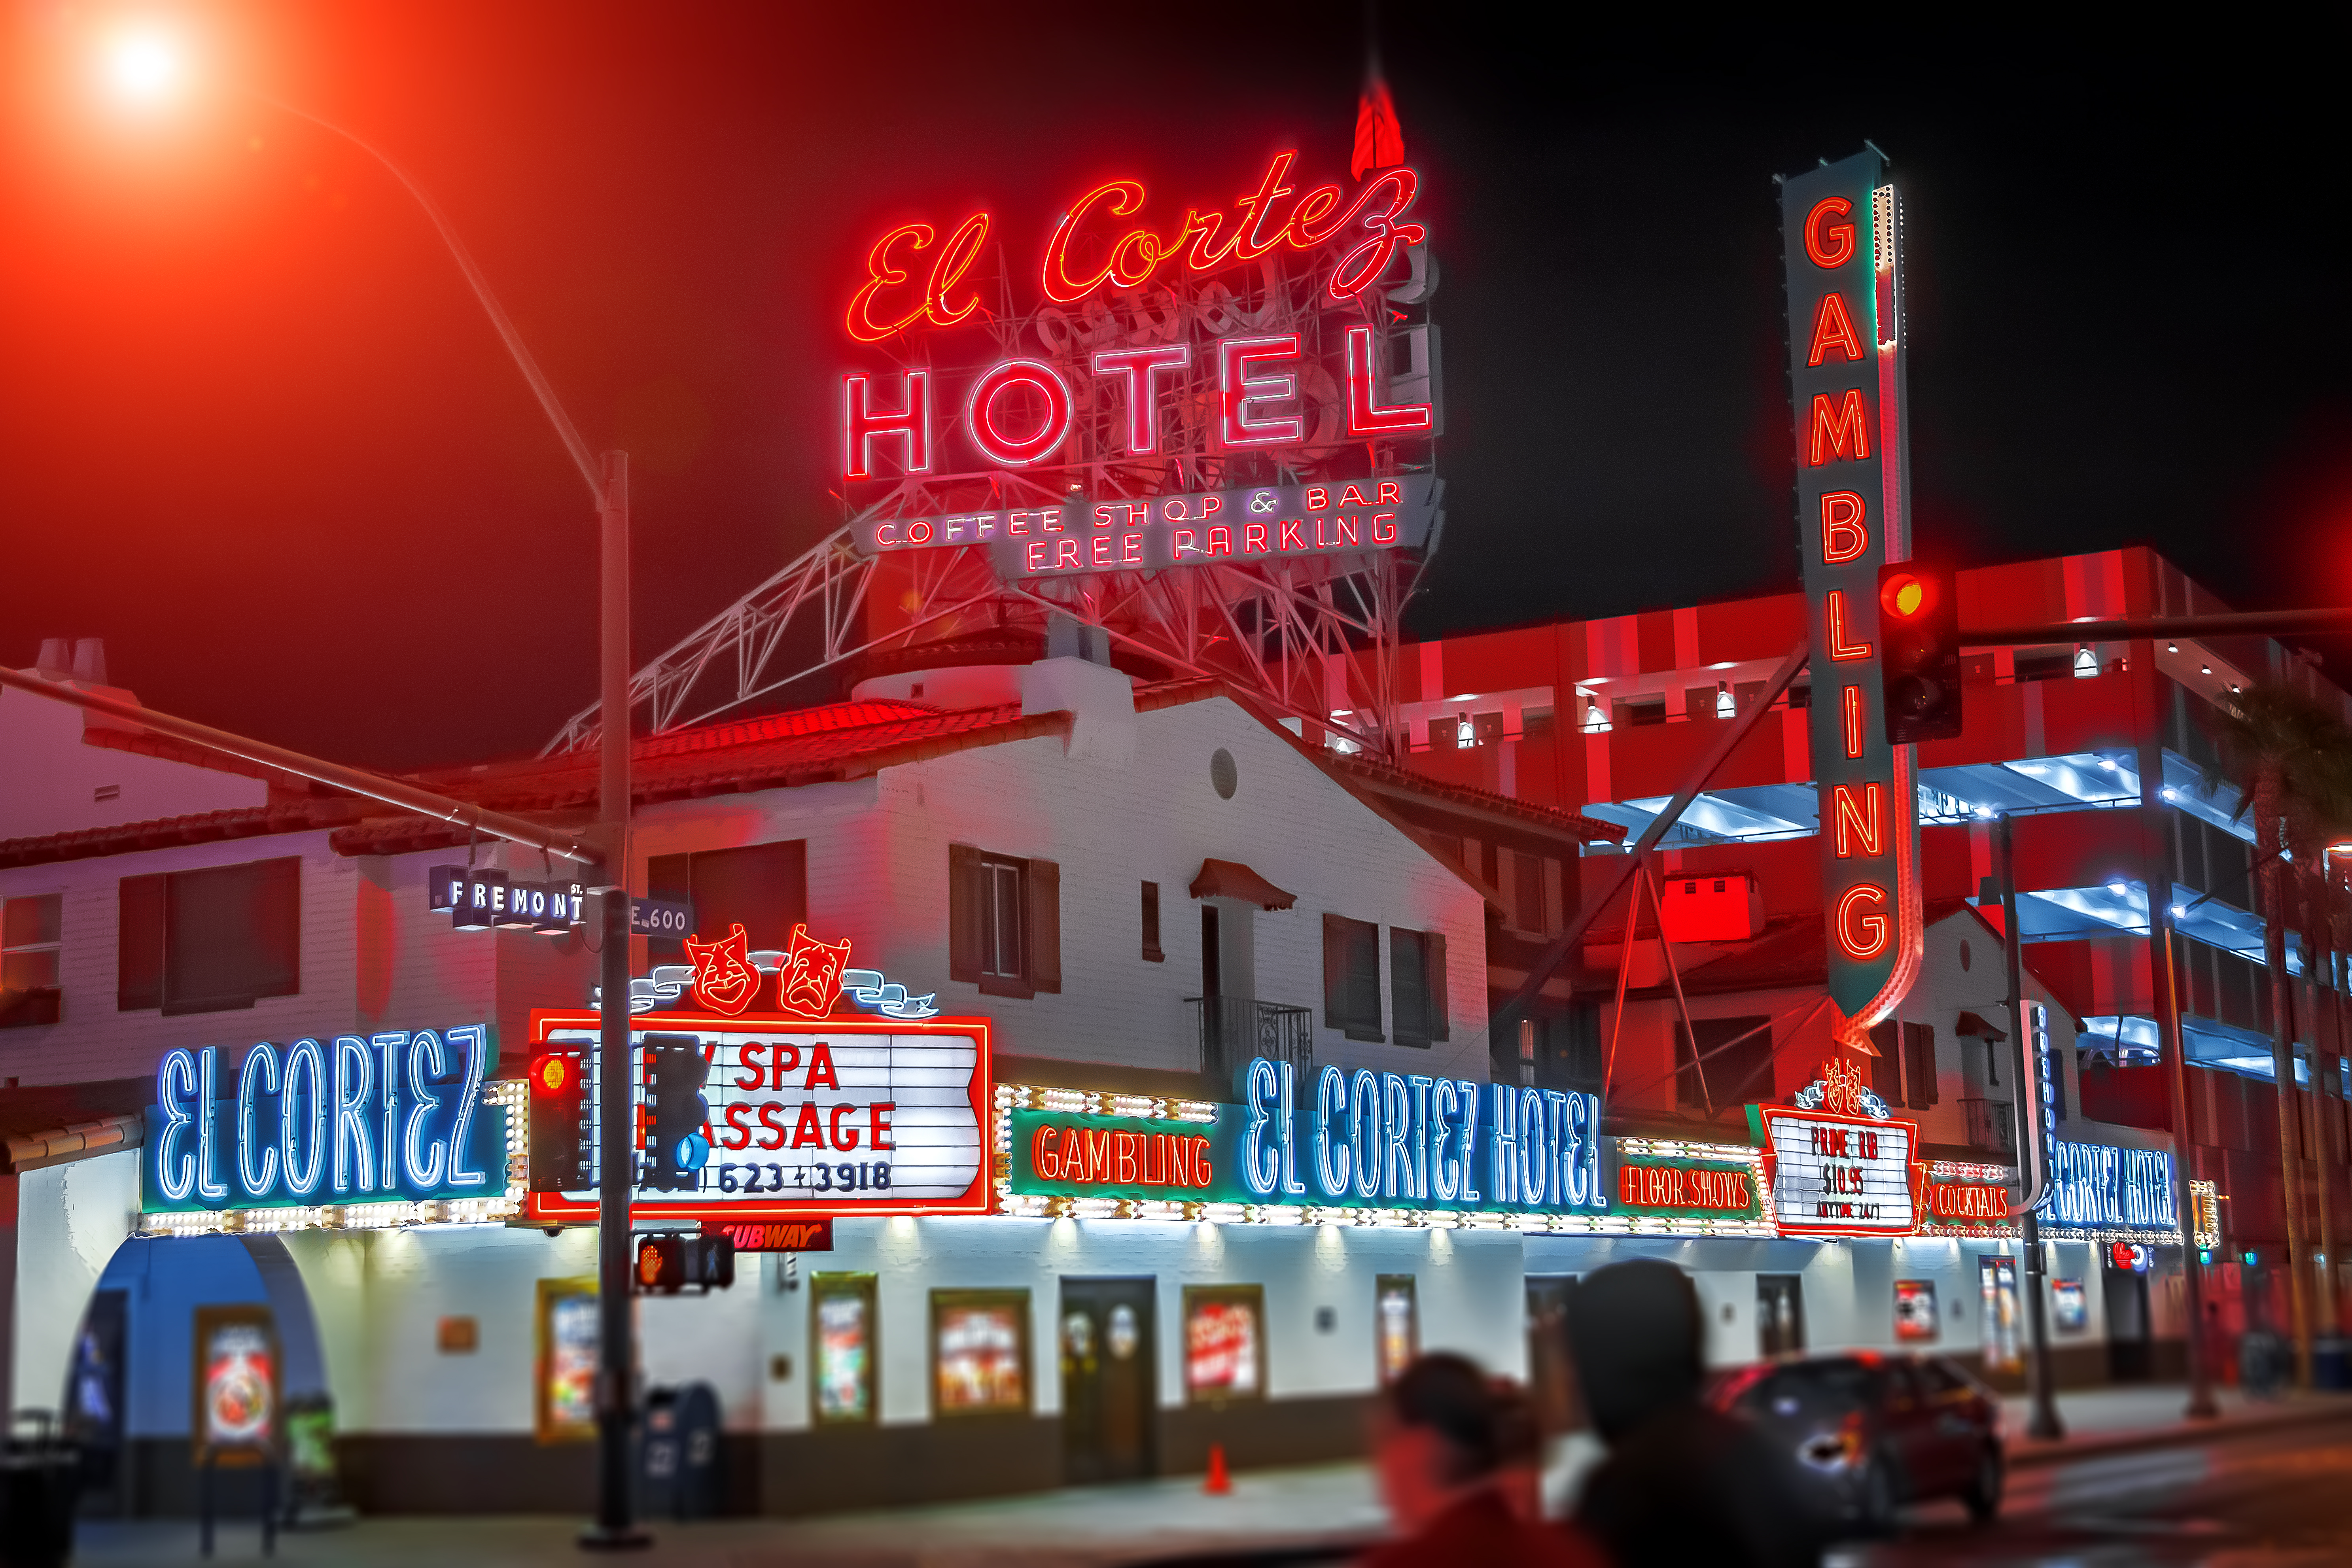
geotagged, las vegas, Las Vegas DownTown, nevada, united states, usa, a6500, art, attraction, Barrel Vault Canopy, California Hotel and Casino, city, City of Las Vegas, city scene, cityscape, Clark County, Clark County Nevada, Clark County NV, downtown las vegas, feet, fremont, Fremont Casino, Fremont District, Fremont District Las Vegas, Fremont Hotel and Casino, Fremont Street, Fremont Street Experience, Fremont Street Las Vegas, fse, glitter gulch, Golden Gate Hotel and Casino, Golden Nugget Las Vegas, Las Vegas Attraction, Las Vegas NV, las vegas strip, LED Display Canopy, model, neon lights, neon sign, Neonopolis, Pedestrian Mall, people, plaza, portrait, scenic, sightseeing, sin city, SlotZilla Zip Line, sony, SONY a6500, SONY Alpha 6500, sony mirrorless, street photography, streetscape, The Parking Plaza, tourist attraction, travel, travel photography, urban, vegas strip, Viva Vision, red, electronic signage, neon, night, light, lighting, metropolitan area, building, architecture, technology, signage, electricity, metropolis